Llandudno

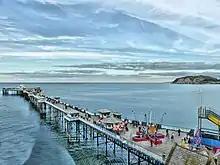
Llandudno pier from Marine Drive

The town is served by Llandudno railway station, which is the northern terminus of a long branch line from Llandudno Junction. There are generally half-hourly services between the two stations; some trains continue to Blaenau Ffestiniog or to Manchester Airport.